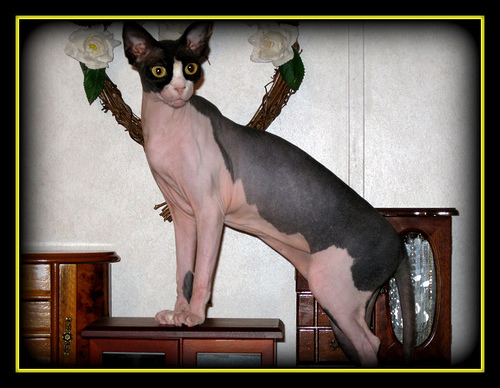
Animal: cat
Breed: Sphynx